Achelousaurus

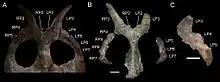
Parietosquamosal frill bones of three skulls; MOR 485, 571 and 591

Like that of all other ceratopsids, the skull of "Achelousaurus" had a parietosquamosal frill or "neck shield", which was formed by the parietal bones at the rear and the squamosal bones at the sides. The parietal is one of the main bones used to distinguish centrosaurine taxa from each other and resolve relationships between them, whereas the squamosal is very similar across taxa. In "Achelousaurus", the squamosal bone was much shorter than the parietal. Of its inner margin the rear portion formed a step in relation to the front part, with the suture between the squamosal and the parietal showing a kink to behind at the level of the rear supratemporal fenestra, a typical centrosaurine trait. The squamosal and the jugal bone, by touching each other, excluded the quadratojugal from the edge of the lateral temporal fenestra, i.e. the opening at the rear of the skull side.